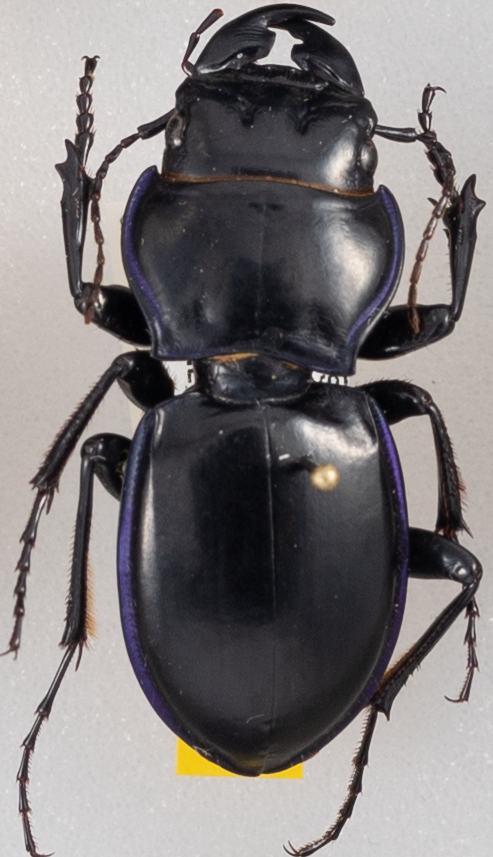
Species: Pasimachus punctulatus
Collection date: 2019-05-29
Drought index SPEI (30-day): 0.32
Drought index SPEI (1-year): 2.09
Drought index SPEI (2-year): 2.09